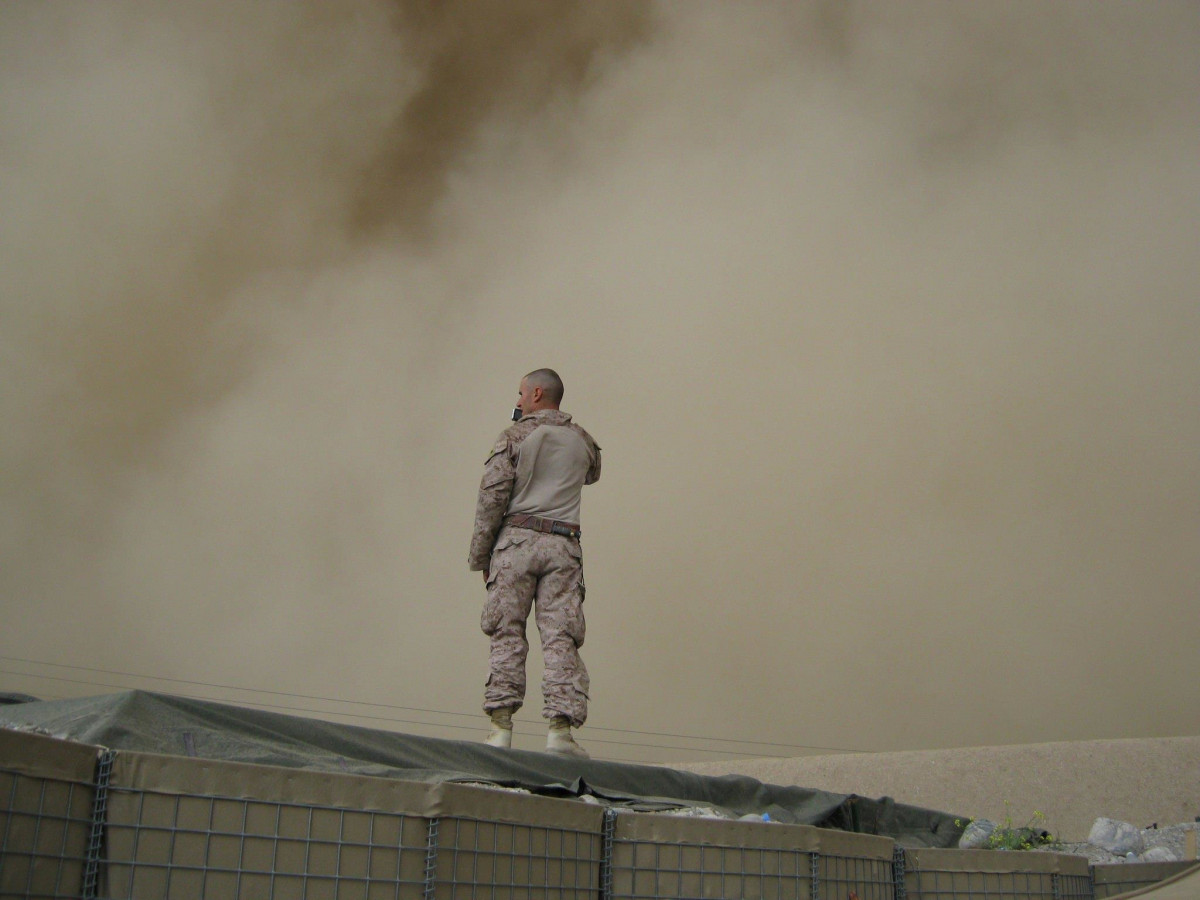
Tags: person, military, soldier, army